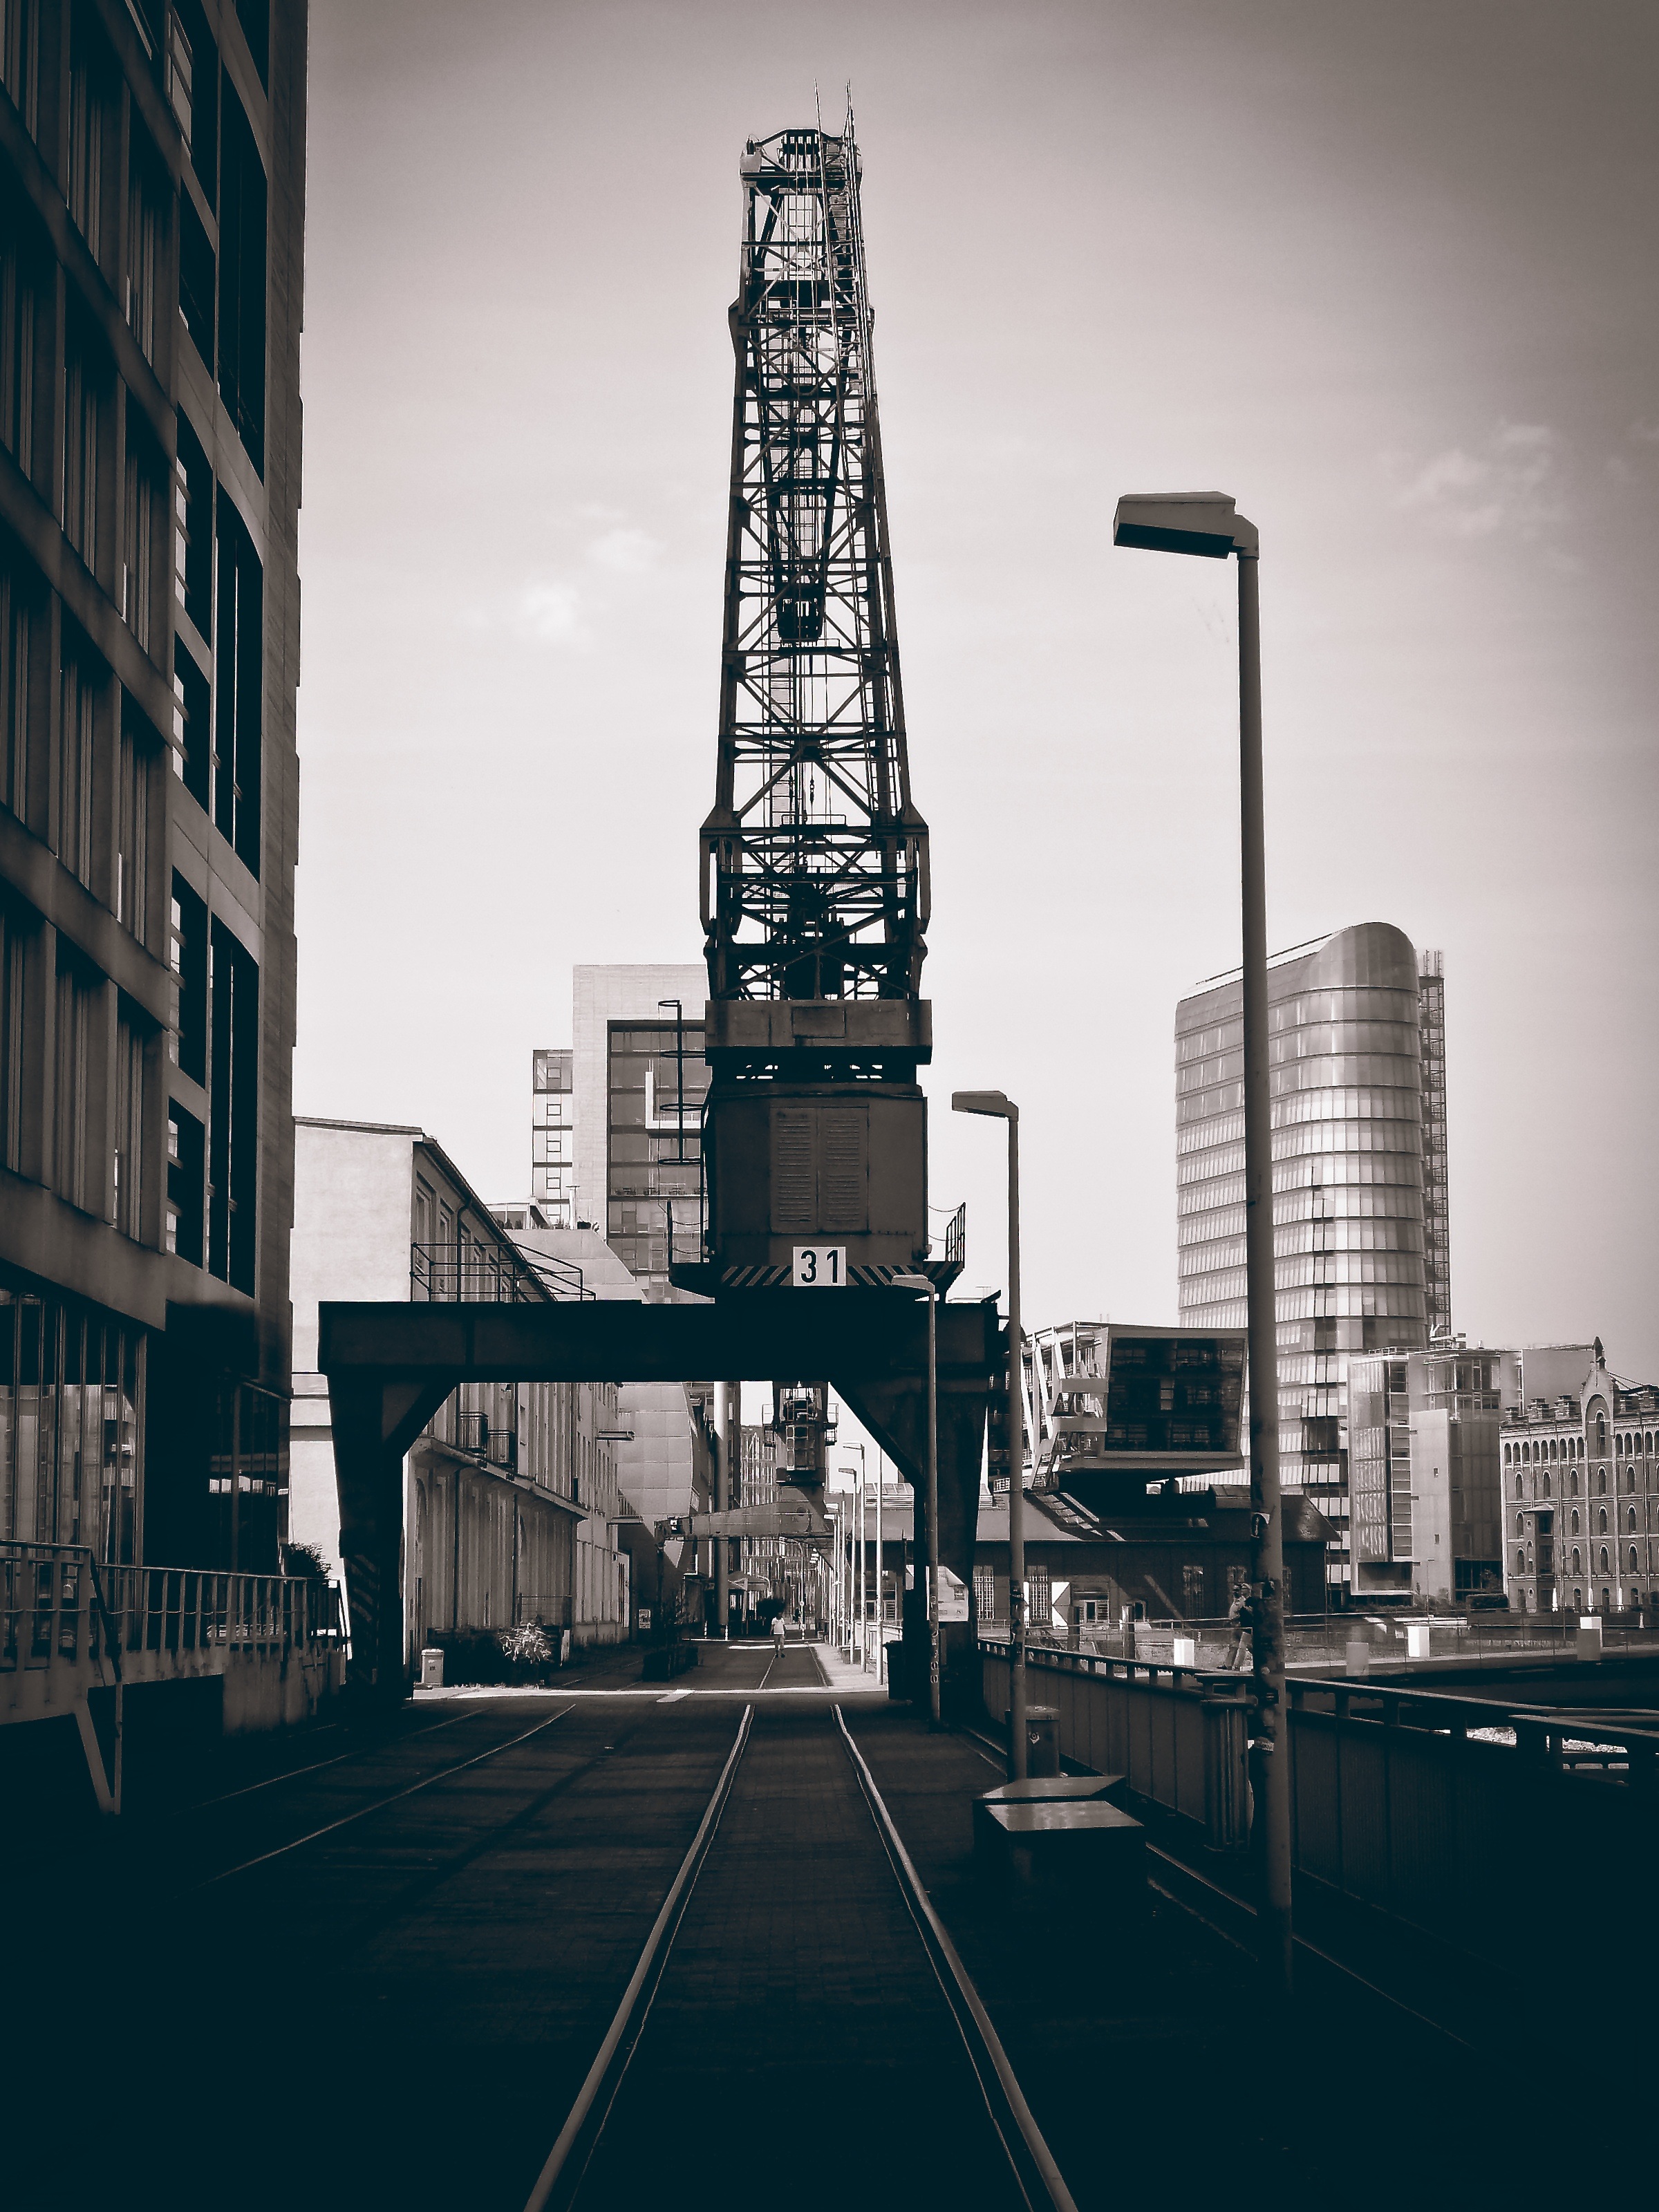
silhouette, black and white, road, skyline, city, atmosphere, skyscraper, cityscape, downtown, transport, tower, landmark, industry, port, monochrome, tower block, crane, shape, rhine, metropolis, harbour cranes, load crane, harbour crane, dusseldorf, inner harbour, urban area, monochrome photography, human settlement